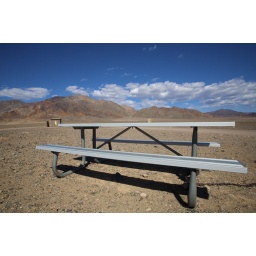
Something about this lone rock on the table in the middle of the desert made me smile.